List of Sanctuary characters

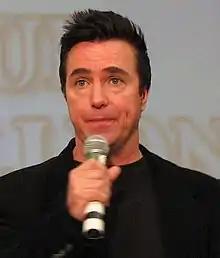
Paul McGillion plays Wexford

Terrance Wexford, played by Paul McGillion (Webisodes, recurring Season 2–3) is an Abnormal and expert on ancient artifacts. He first appeared in the sixth webisode, informing Magnus the nature of The Morrígan. His appearance was cut from "Fata Morgana" in the TV adaption. In the TV adaption, however, he is the leader of the New York Sanctuary. The Network appoints him in charge over Magnus once they learn that she kept alive "Big Bertha", apparently the most dangerous Abnormal on the Earth. He attempts to kill Big Bertha, but this only succeeds in angering her enough to cause a tsunami. In the following episode, his crew discover Wexford is so determined to kill the Abnormal he is willing to kill Magnus if she is in the way. Because of his reckless command, Magnus eventually overrules him and retakes command of the Sanctuary Network. In the next episode, because he broke several protocols, including firing at a passenger yacht, he is relieved of command from the New York Sanctuary. Paul McGillion stated that Wexford is "a lot more evil than I thought he would've been", but added "it's a really fun character to play, it's always fun playing villains". Prosthetics and contact lenses were applied to McGillion to appear as the abnormal Wexford, though he would often have trouble seeing what he was doing whilst shooting scenes. McGillion has reprised his role as Wexford in the third season, where he would be "heavily in the first two episodes".